Cruchten railway station

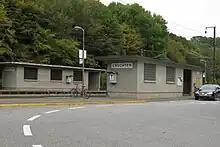
Current train station Cruchten

Cruchten railway station is a railway station serving the town of Cruchten, in the commune of Nommern, in central Luxembourg. It is operated by Chemins de Fer Luxembourgeois, the state-owned railway company.